Slippery nipple

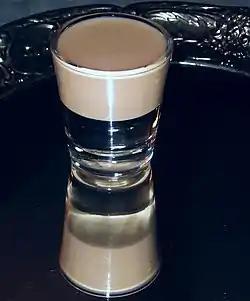
A slippery nipple shooter

The slippery nipple is a layered cocktail shooter most commonly composed of Baileys Irish Cream and sambuca. When prepared properly, the ingredients remain in two distinct visible layers due to the relative densities of the ingredients.